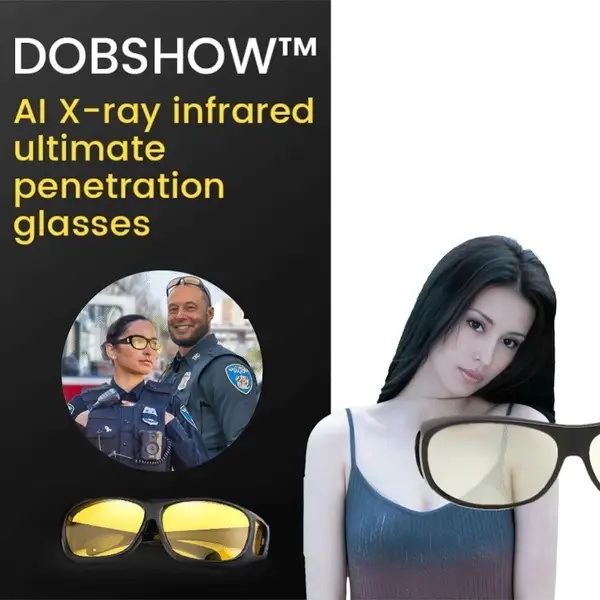
Dobshow™AI X-ray infrared ultimate penetration glasses
Brand: MiuMiuzon Clearance Sale
Cutting-edge Scientific Research in 2024！ Dobshow™ Infrared Penetrative Glasses Glasses - See Through Everything, Craft with Confidence “ Before using Dobshow™ Infrared Penetrative Glasses, my job as a security officer involved a lot of guesswork in detecting contraband under clothing, leading to inefficiency and privacy concerns. Dobshow™ transformed this, allowing me to quickly and discreetly identify hidden items without invasive searches. It's like having a superpower that enhances safety while respecting privacy—a real breakthrough in security work. " - Mike Thompson See Beyond, Build Beyond In a world where home improvement and maintenance can often be fraught with challenges. Homeowners and DIY enthusiasts alike frequently grapple with the hidden complexities behind walls – uncertain of where electronic wires or water pipes are situated. Ever pictured a tool that makes the invisible visible, simplifying tasks and adding a new layer of understanding to the inner workings of our living spaces and more? Well, guess what? Meet Dobshow™ Infrared Penetrative Glasses, visionary eyewear promising a seamless and efficient solution to these enduring challenges. With Dobshow™, we usher in a new era of clarity in home projects, where the once-obscure becomes transparent. Moreover, you can discreetly observe and explore with these glasses, reveling in the various advantages they offer and letting your imagination run wild. Eliminate Glare & Brightness Eliminate reflected and scattered light for clearer sight while reducing eye strains. Inspired by the principles of X-rays, Engineer Marcus Turner had a groundbreaking idea to create a pair of glasses that could revolutionize how people see through walls. He named them "Dobshow™." By incorporating the X-ray principles into the lenses, Dobshow™ could penetrate walls and reveal the hidden infrastructure within. The invention quickly gained popularity, making Engineer Marcus Turner a household name. Dobshow™ became an indispensable tool for homeowners, contractors, and DIY enthusiasts alike. No more guesswork or unexpected surprises during renovations – just a clear view through the walls. Engineer Marcus Turner's invention not only simplified tasks but also added an element of excitement to home projects, turning mundane chores into fascinating explorations. How it works? Dobshow™ glasses reveals internal wall structures, with pipes, electronic wires and body shapes shown in different colors. This is made possible by detecting temperature variations, as pipes and cables have distinct temperatures compared to the wall. The glasses highlight different substances, such as wood, metal, or water pipes, due to varying absorption and reflection. Finely tuned lenses detect these changes, and a sophisticated detection system within the glasses converts transmitted wave patterns into a visual representation. Operating on advanced principles derived from X-ray technology, use specially designed lenses that emit low-intensity infrared waves—similar to X-rays but with a safe and controlled energy level. These infrared waves interact with objects, penetrating materials like walls. By harnessing controlled infrared waves, Dobshow™ glasses provide a scientifically sound and practical tool for seeing through walls and identifying concealed elements within structures. What makes Dobshow™ Infrared Penetrative Glasses Your Great Choice? Reveals hidden electronic wires and water pipes behind walls Simplifies home improvement and maintenance tasks Makes the invisible visible Enhances understanding of inner workings in living spaces Efficient solution to age-old challenges Seamless integration into DIY projects Ushers in a new era of clarity Visionary eyewear for homeowners and DIY enthusiasts User Experiences with Dobshow™ Infrared Penetrative Glasses: Transforming Home Projects with Clarity “Plumbing projects used to be a headache. Without a clear idea of where water pipes were located, repairs were a hit-or-miss affair. There were surprises and, of course, the occasional wall patching. Thanks to these innovative glasses, I used to rely on guesswork and plumbing diagrams, but now, with these glasses, I can accurately identify the path of water pipes behind walls. It takes the uncertainty out of the equation, making plumbing repairs and upgrades a breeze. A must-have for anyone dealing with water systems in their home." - Carl Harold "DIY projects were a challenge before Dobshow™. From hitting unexpected obstacles to struggling with hidden structural elements, my projects lacked precision. Dobshow™ brought clarity to the chaos, making every task more manageable and enjoyable." - Leon M. PACKAGE INCLUDES: Dobshow™ Infrared Penetrative Glasses x 1/2/4/8
Category: Business & Industrial > Science & Laboratory > Laboratory Equipment > Microscope Accessories > Microscope Eyepieces & Adapters > Orthoscopic Eyepieces & Adapters